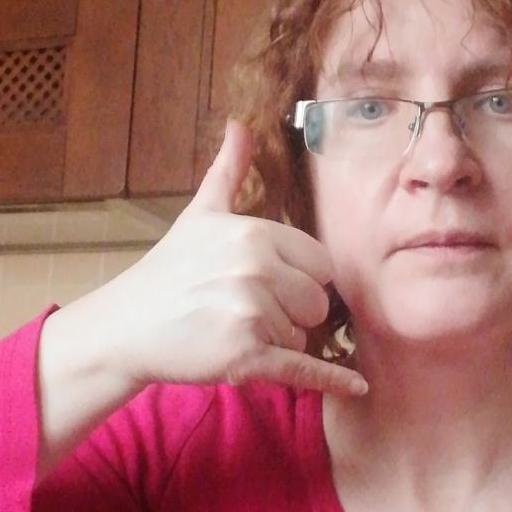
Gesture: call